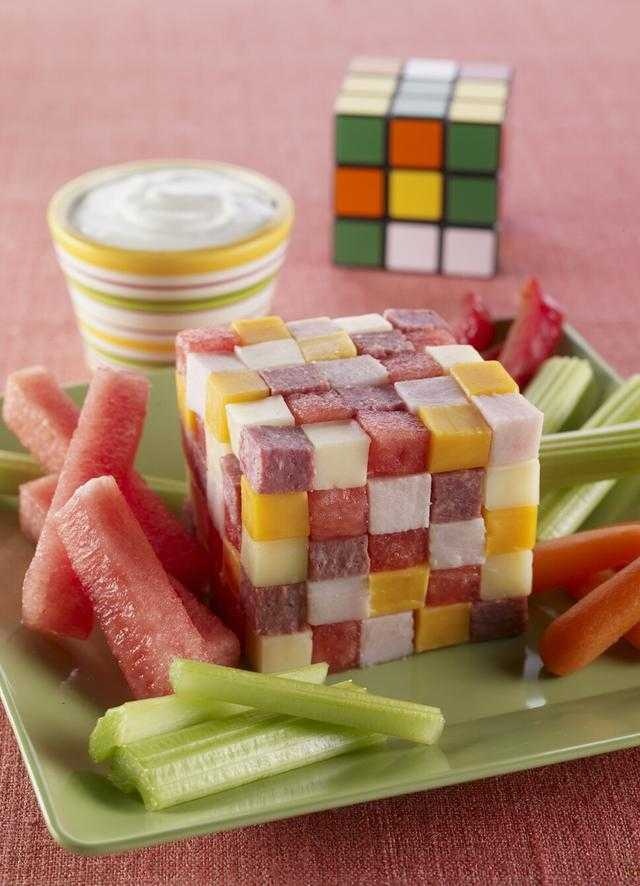
Label: Watermelon